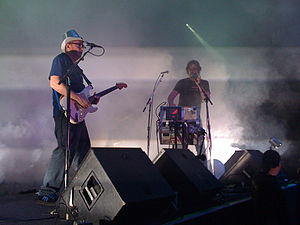
Butthole Surfers
Butthole Surfers er en rockgruppe fra San Antonio, Texas, USA. Den består af Gibby Haynes, Paul Leary, King Coffey og Jeff Pinkus.